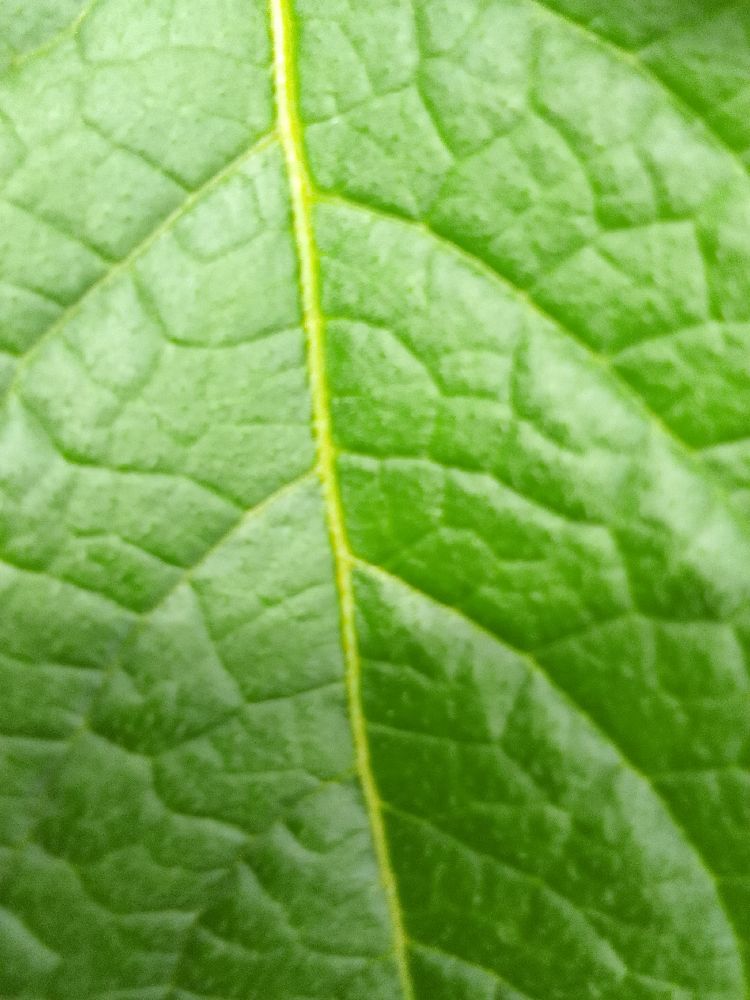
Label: Healthy